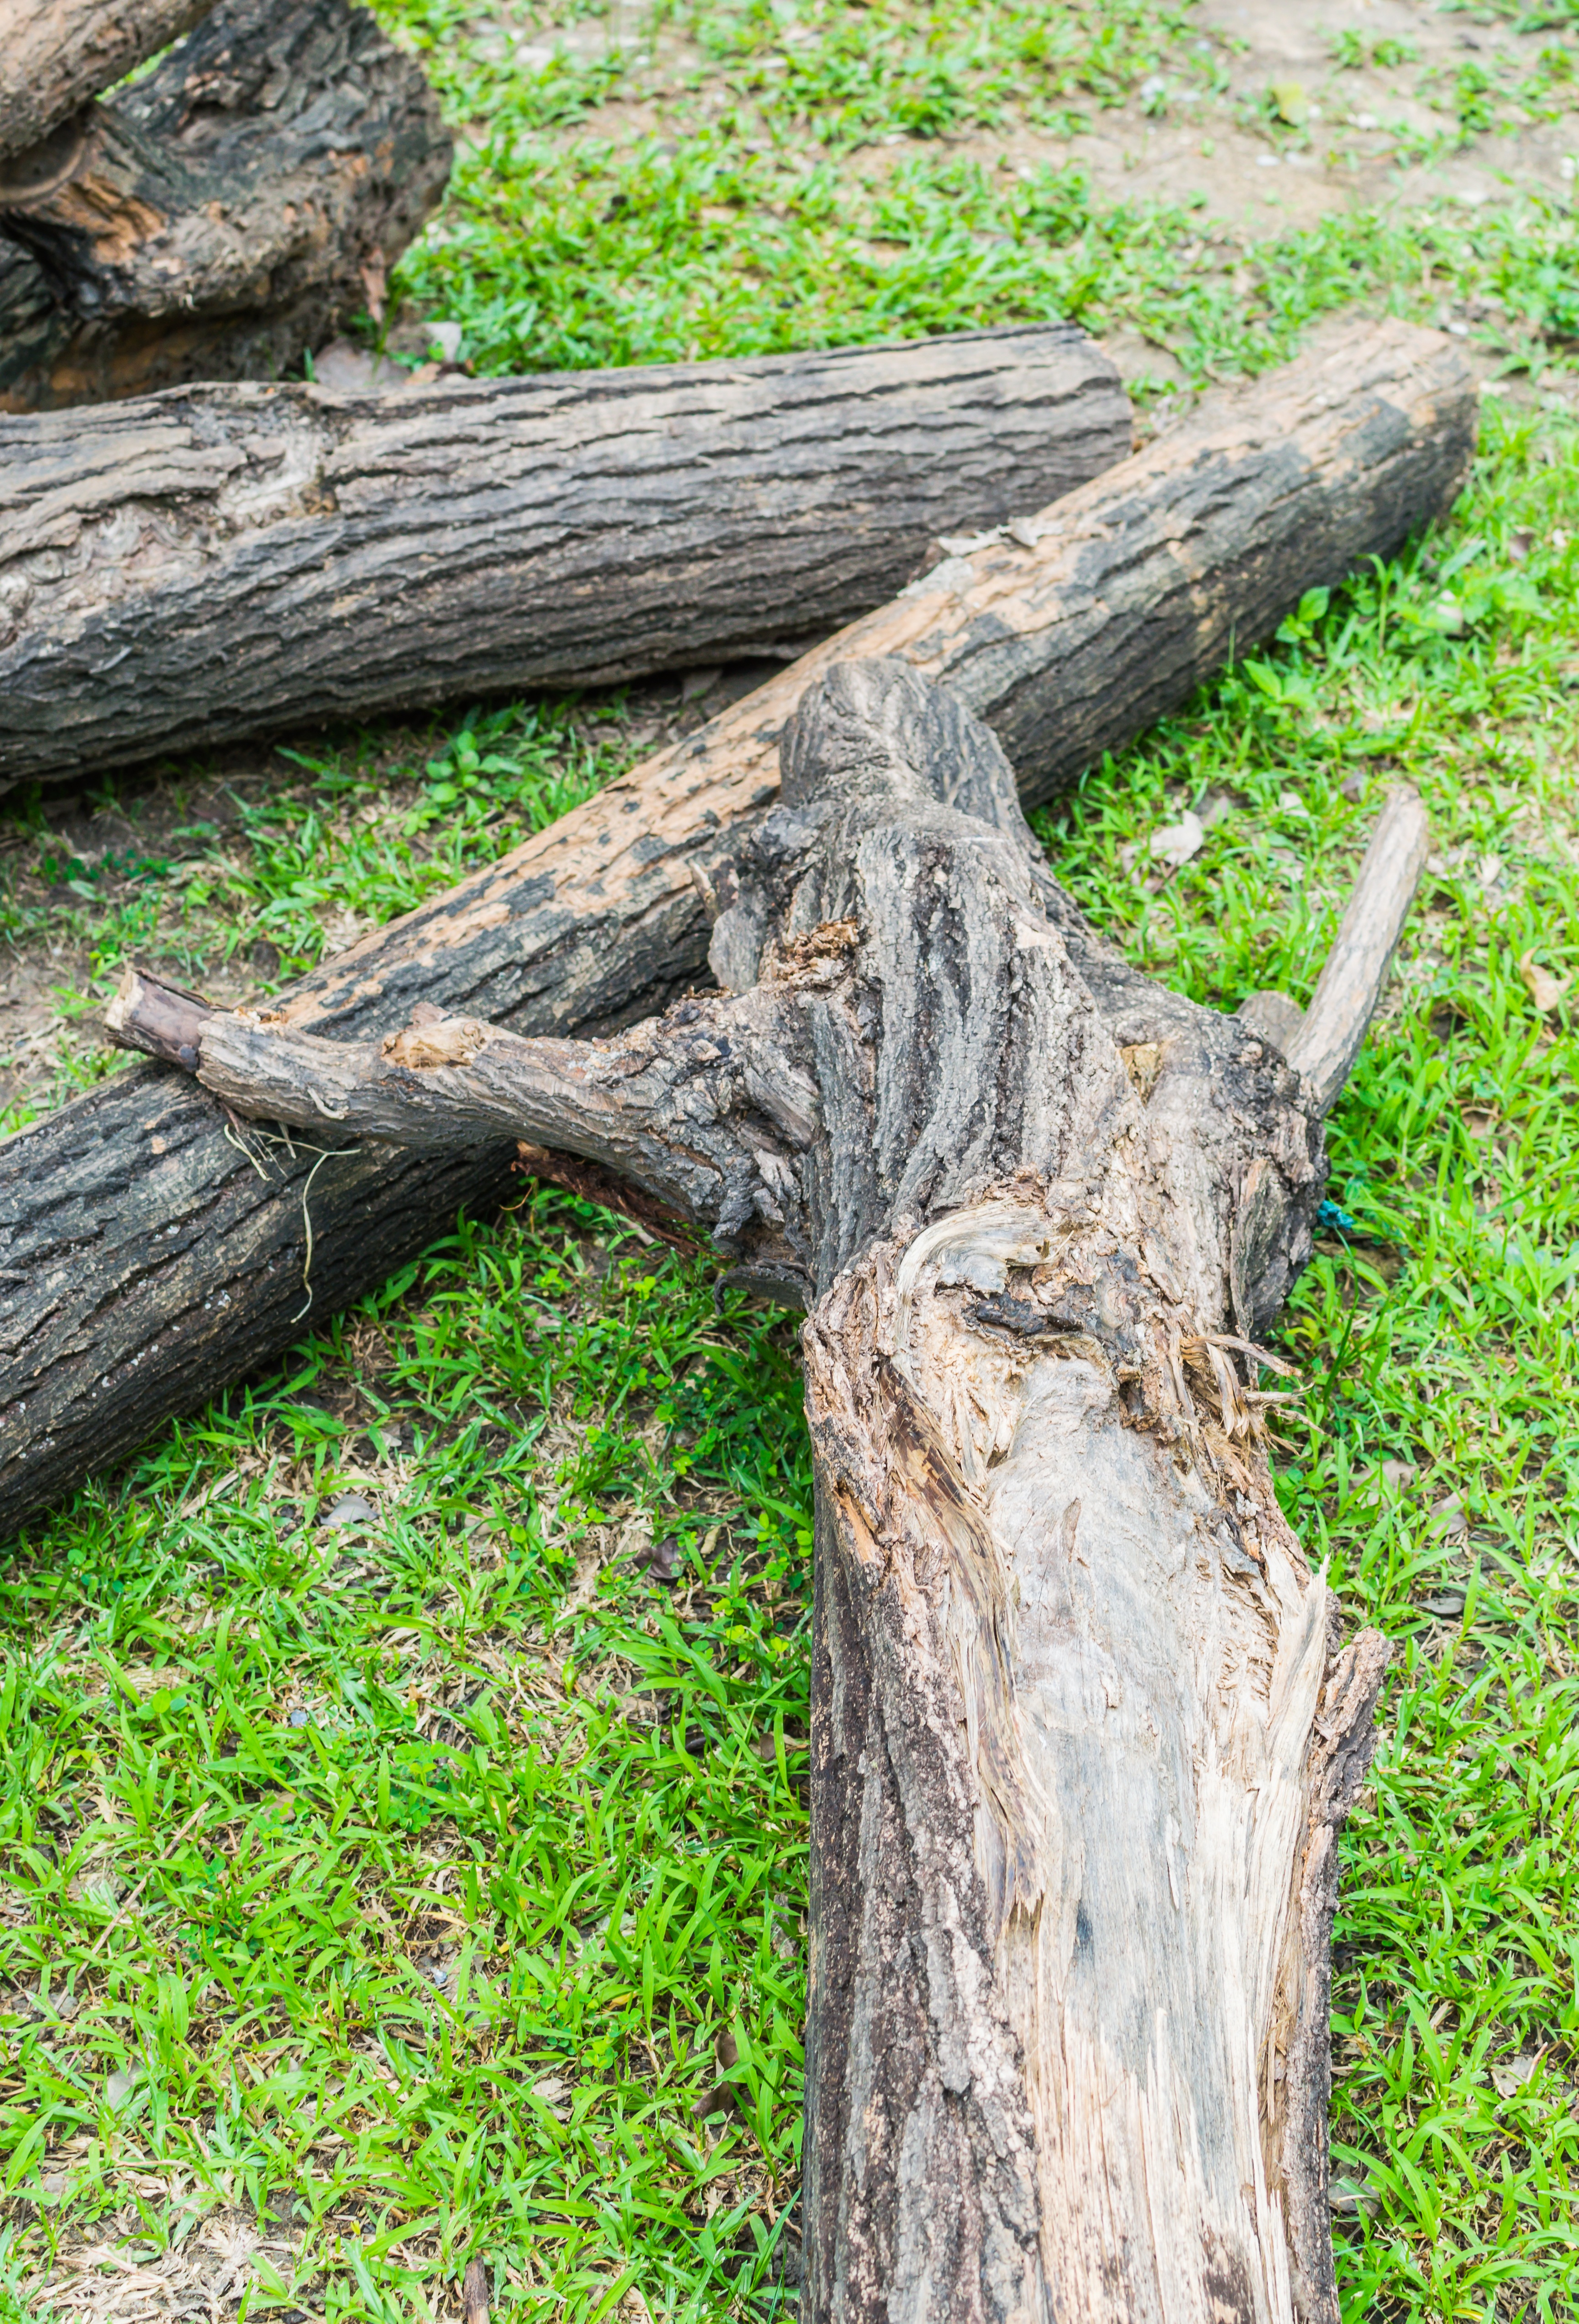
landscape, tree, nature, forest, grass, branch, plant, wood, leaf, desert, trunk, old, dry, environment, green, natural, soil, botany, dead, death, life, ecology, root, background, single, shrub, climate, concept, woodland, tree stump, drought, flowering plant, plant stem, woody plant, land plant